Lancelot Sanderson

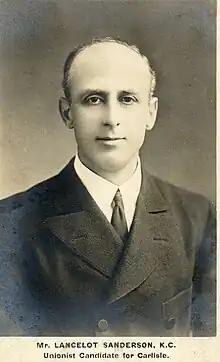
Lancelot Sanderson, Conservative MP

Sir Lancelot Sanderson (24 October 1863 – 9 March 1944) was a British Conservative politician and judge in British India.